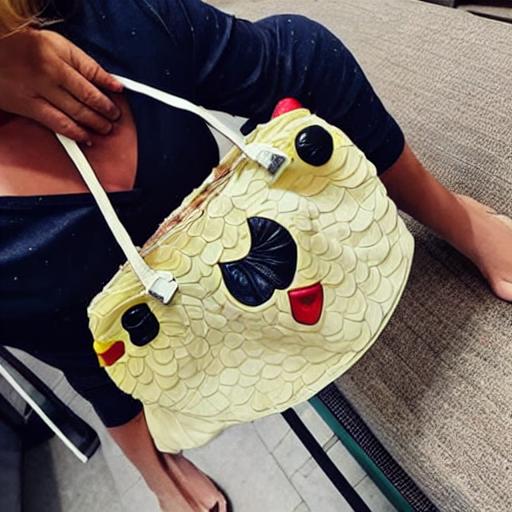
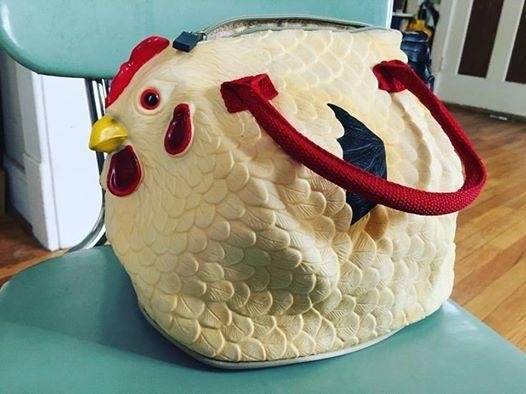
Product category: accessories_handbag
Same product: no